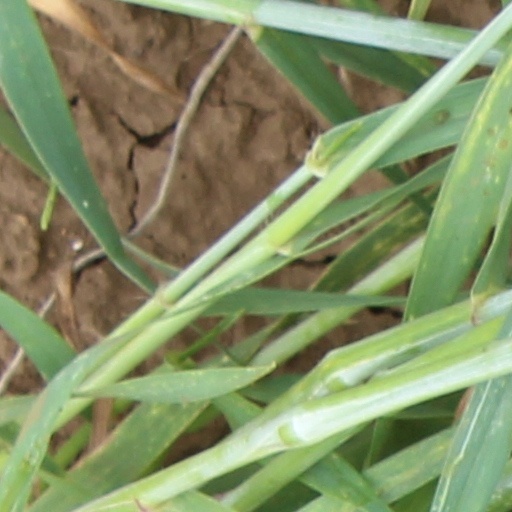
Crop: wheat